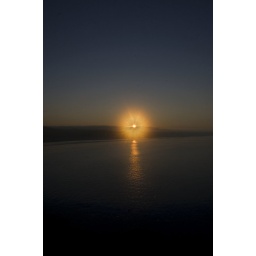
The sunrise in late august on the rocks over looking second beach in RI.